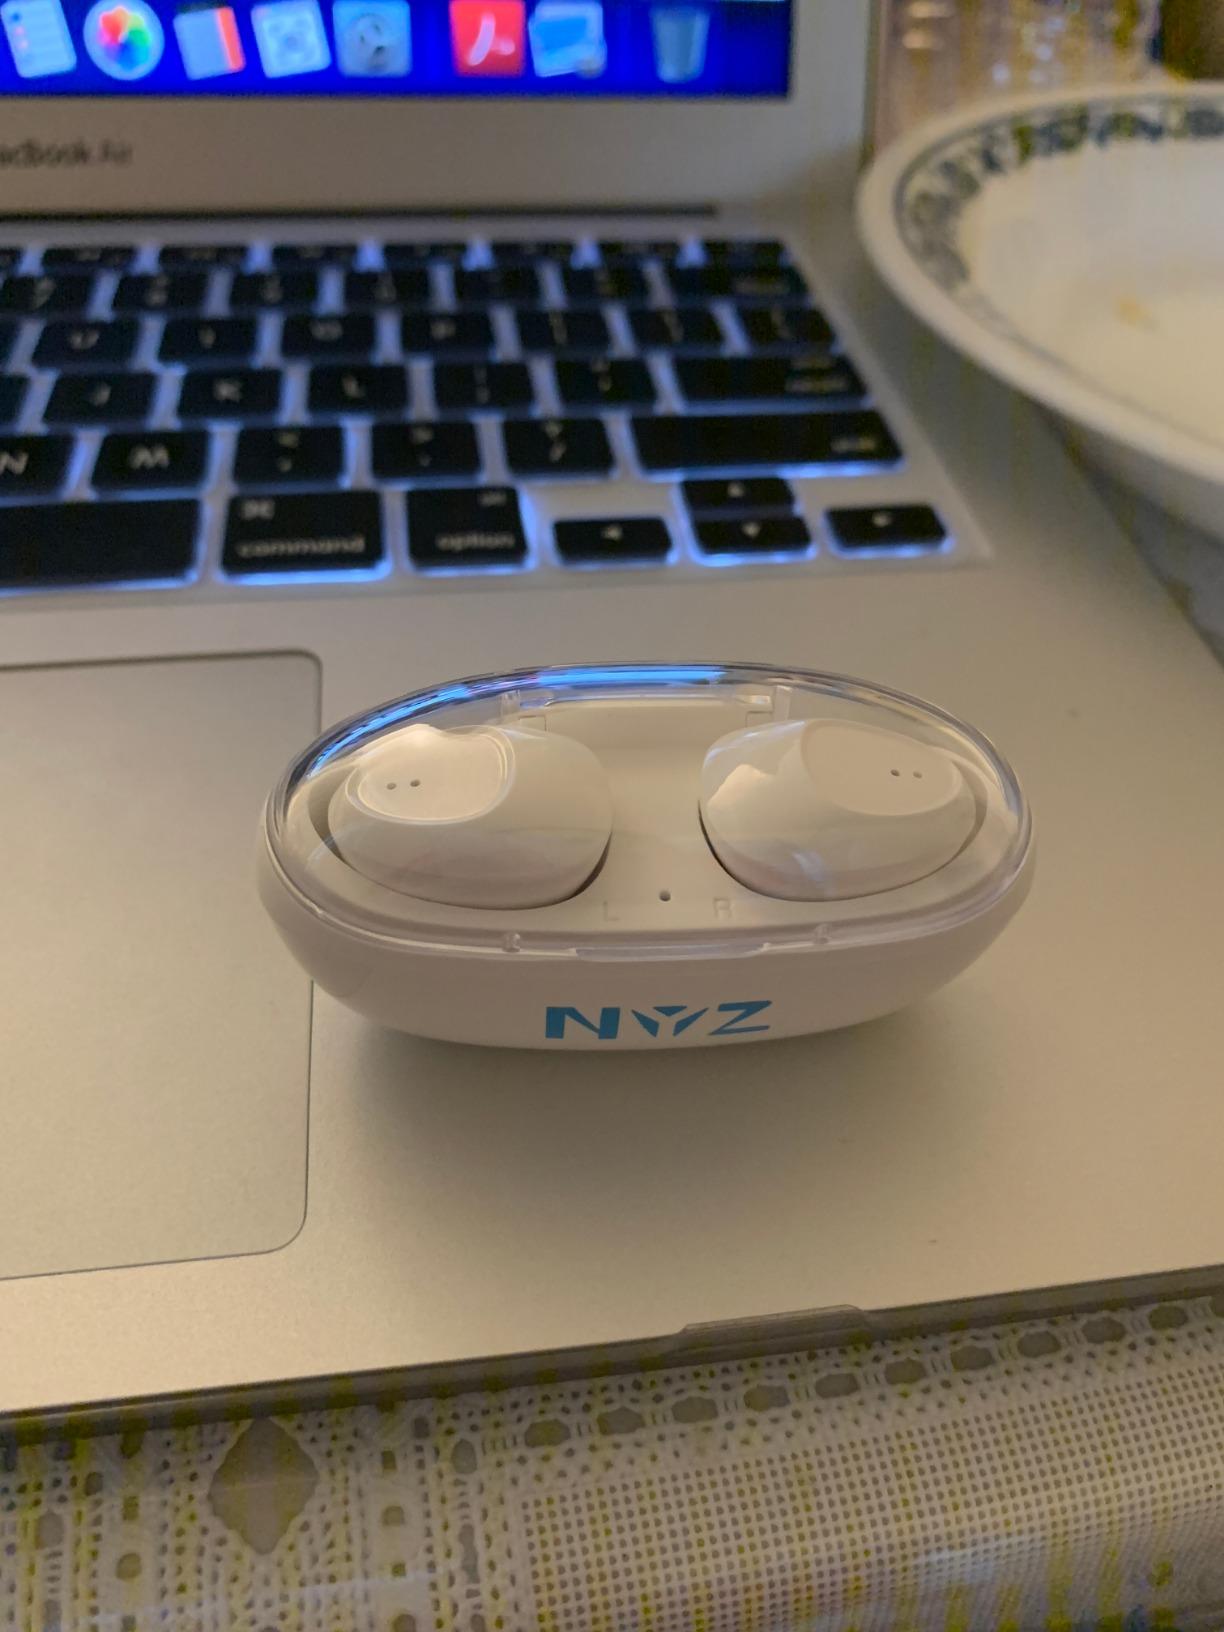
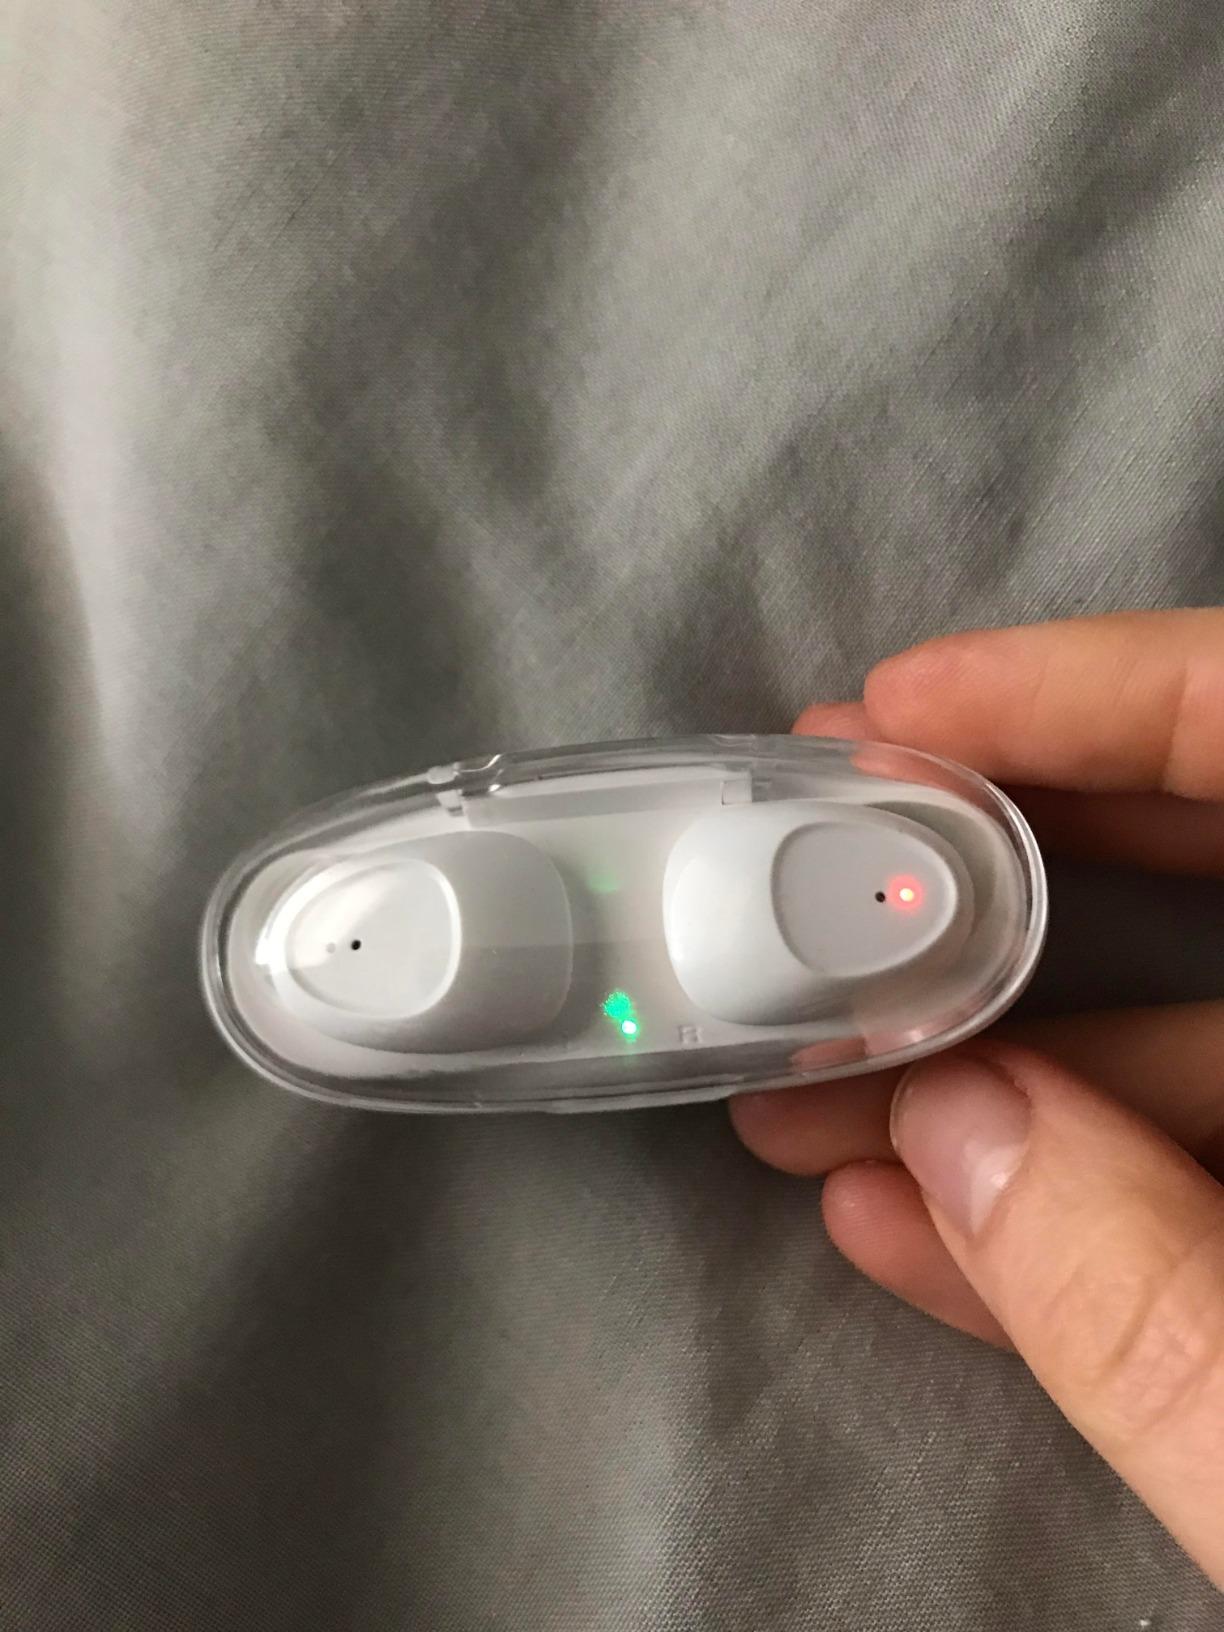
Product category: earbuds
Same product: yes